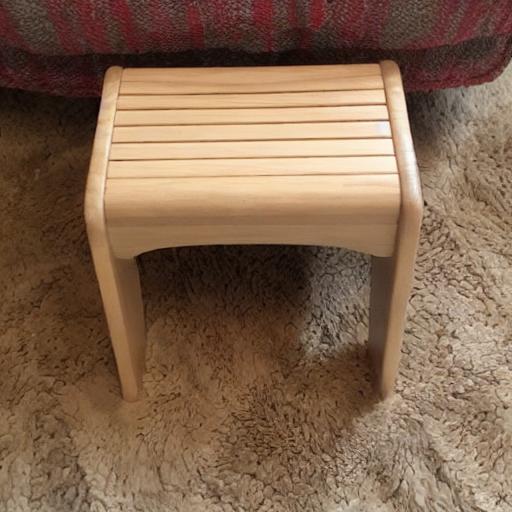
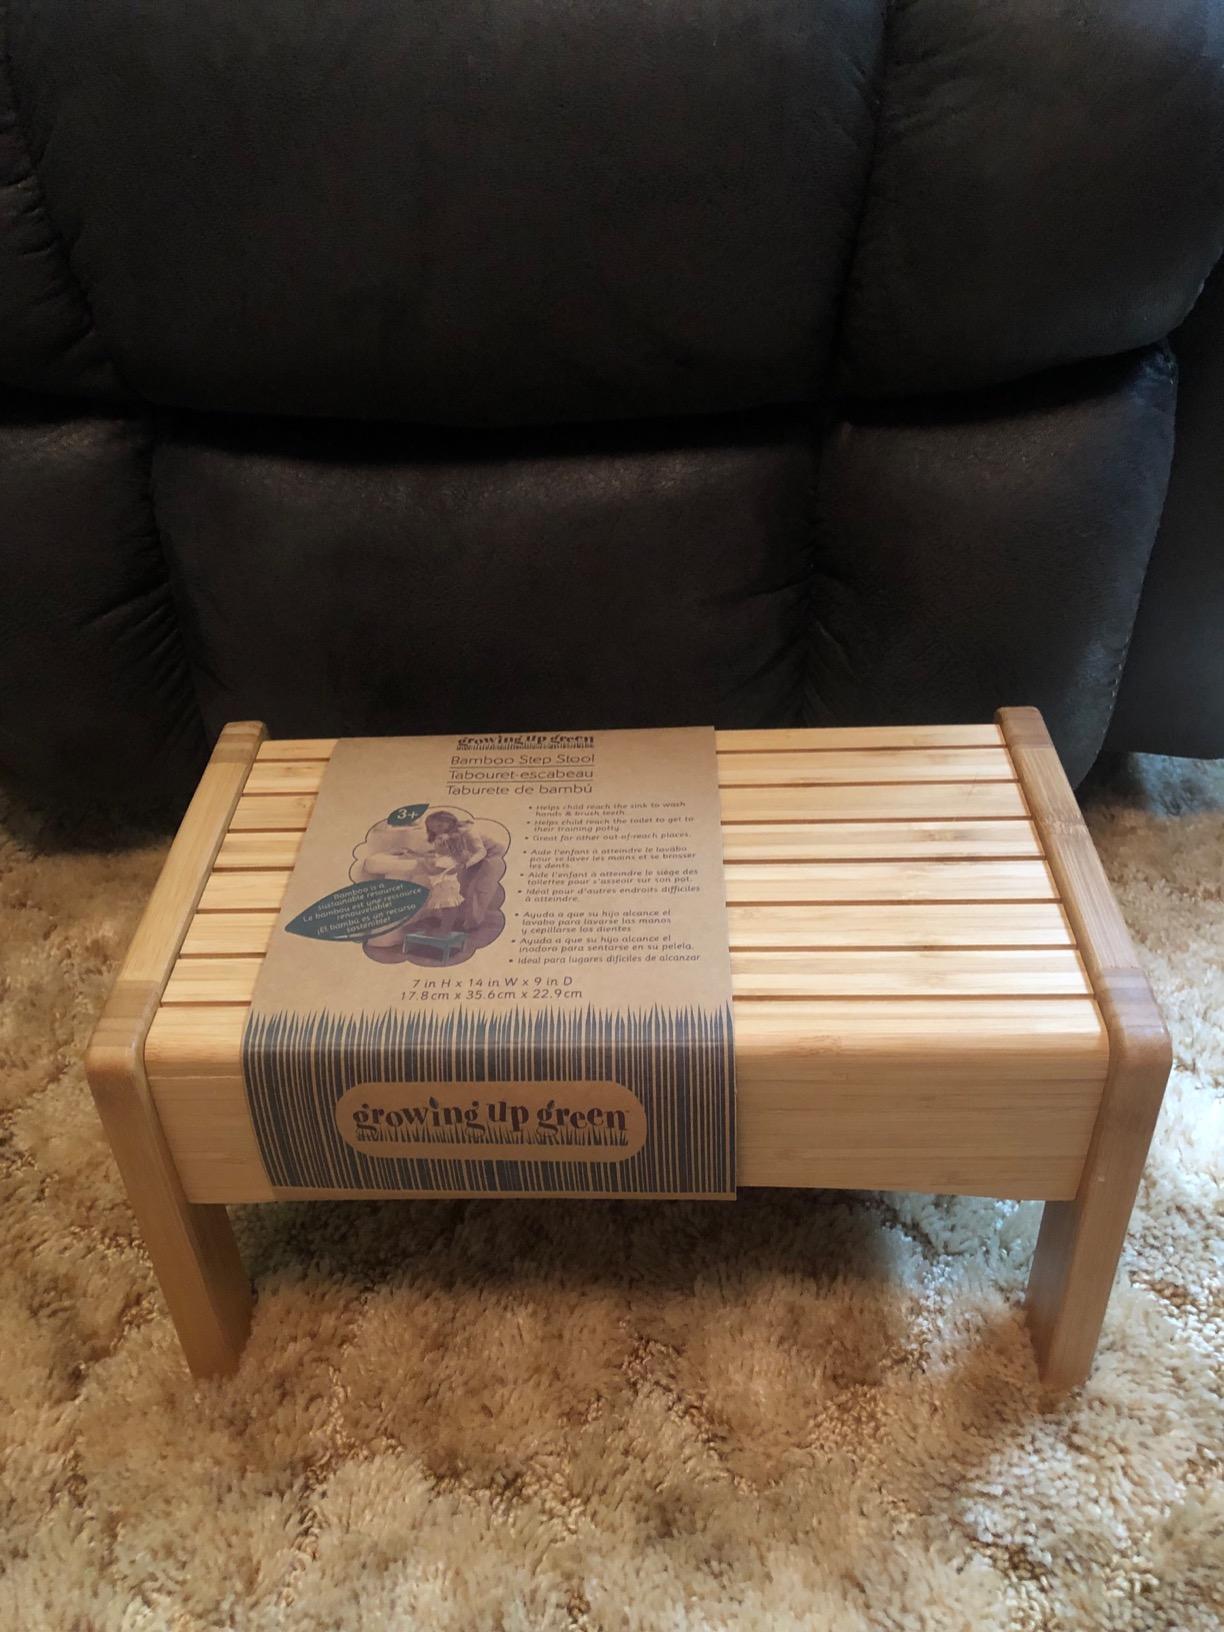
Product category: stool
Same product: no